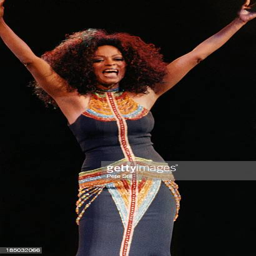
rhythm and blues artist performs on stage